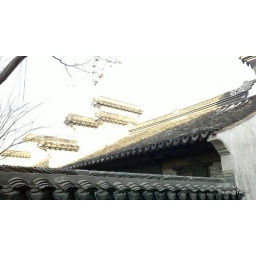
Typical kind of traditional house roof in Jiangnan District.